Kosmos 2044

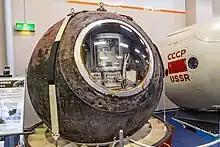
The capsule of Kosmos 2044

Kosmos 2044, or Bion 9 (in Russian: "Бион 9", "Космос 2044") was a biomedical research mission involving in nine countries plus ESA: United Kingdom, Hungarian People's Republic, East Germany, Polish People's Republic, Czechoslovakia, United States, Canada, Australia, Soviet Union and European Space Agency (ESA). It was part of the Bion program.